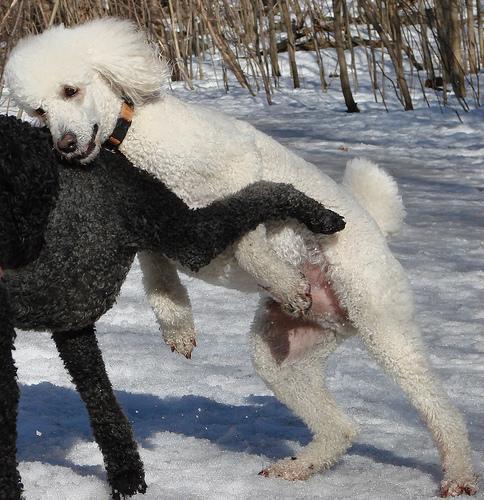
standard_poodle